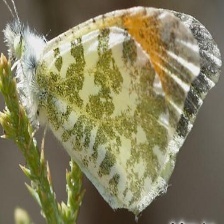
Species: ORANGE TIP
Butterfly family (ImageNet category): cabbage_butterfly